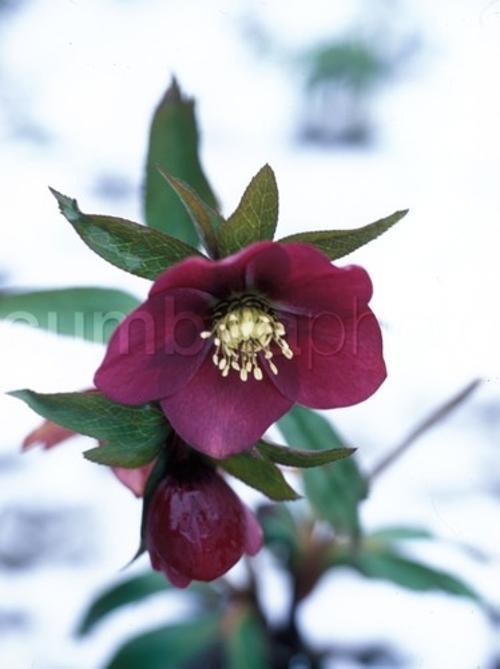
Label: lenten rose